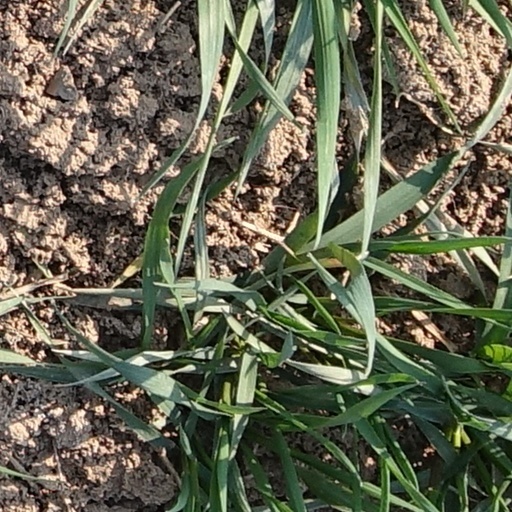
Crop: wheat